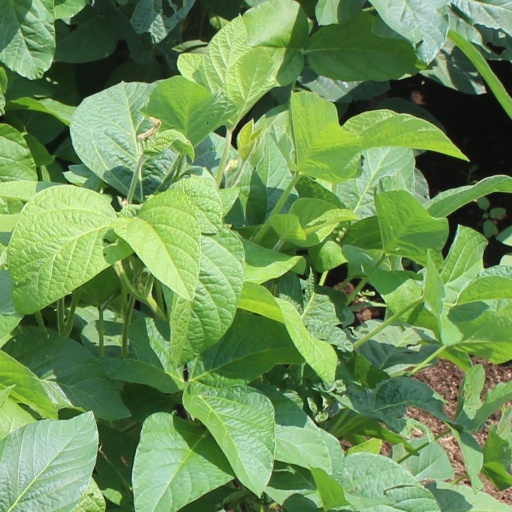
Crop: soybean